Dan Barrett (jazz musician)

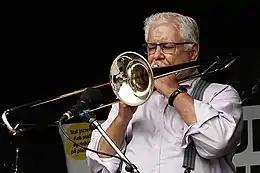
Dan Barrett at Copenhagen Jazz Festival 2018

Dan Barrett (born December 14, 1955, in Pasadena, California) is an American arranger, cornetist, and trombonist.